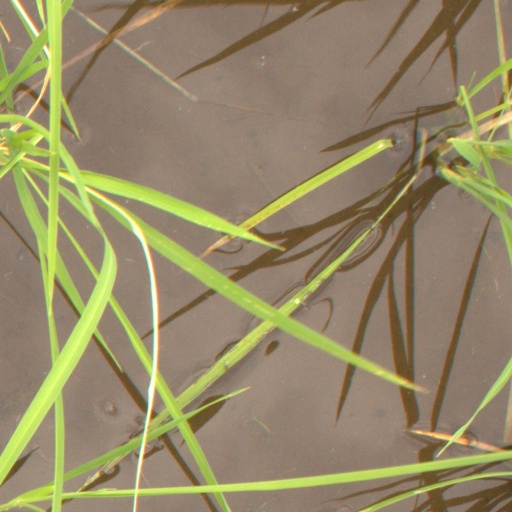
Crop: rice